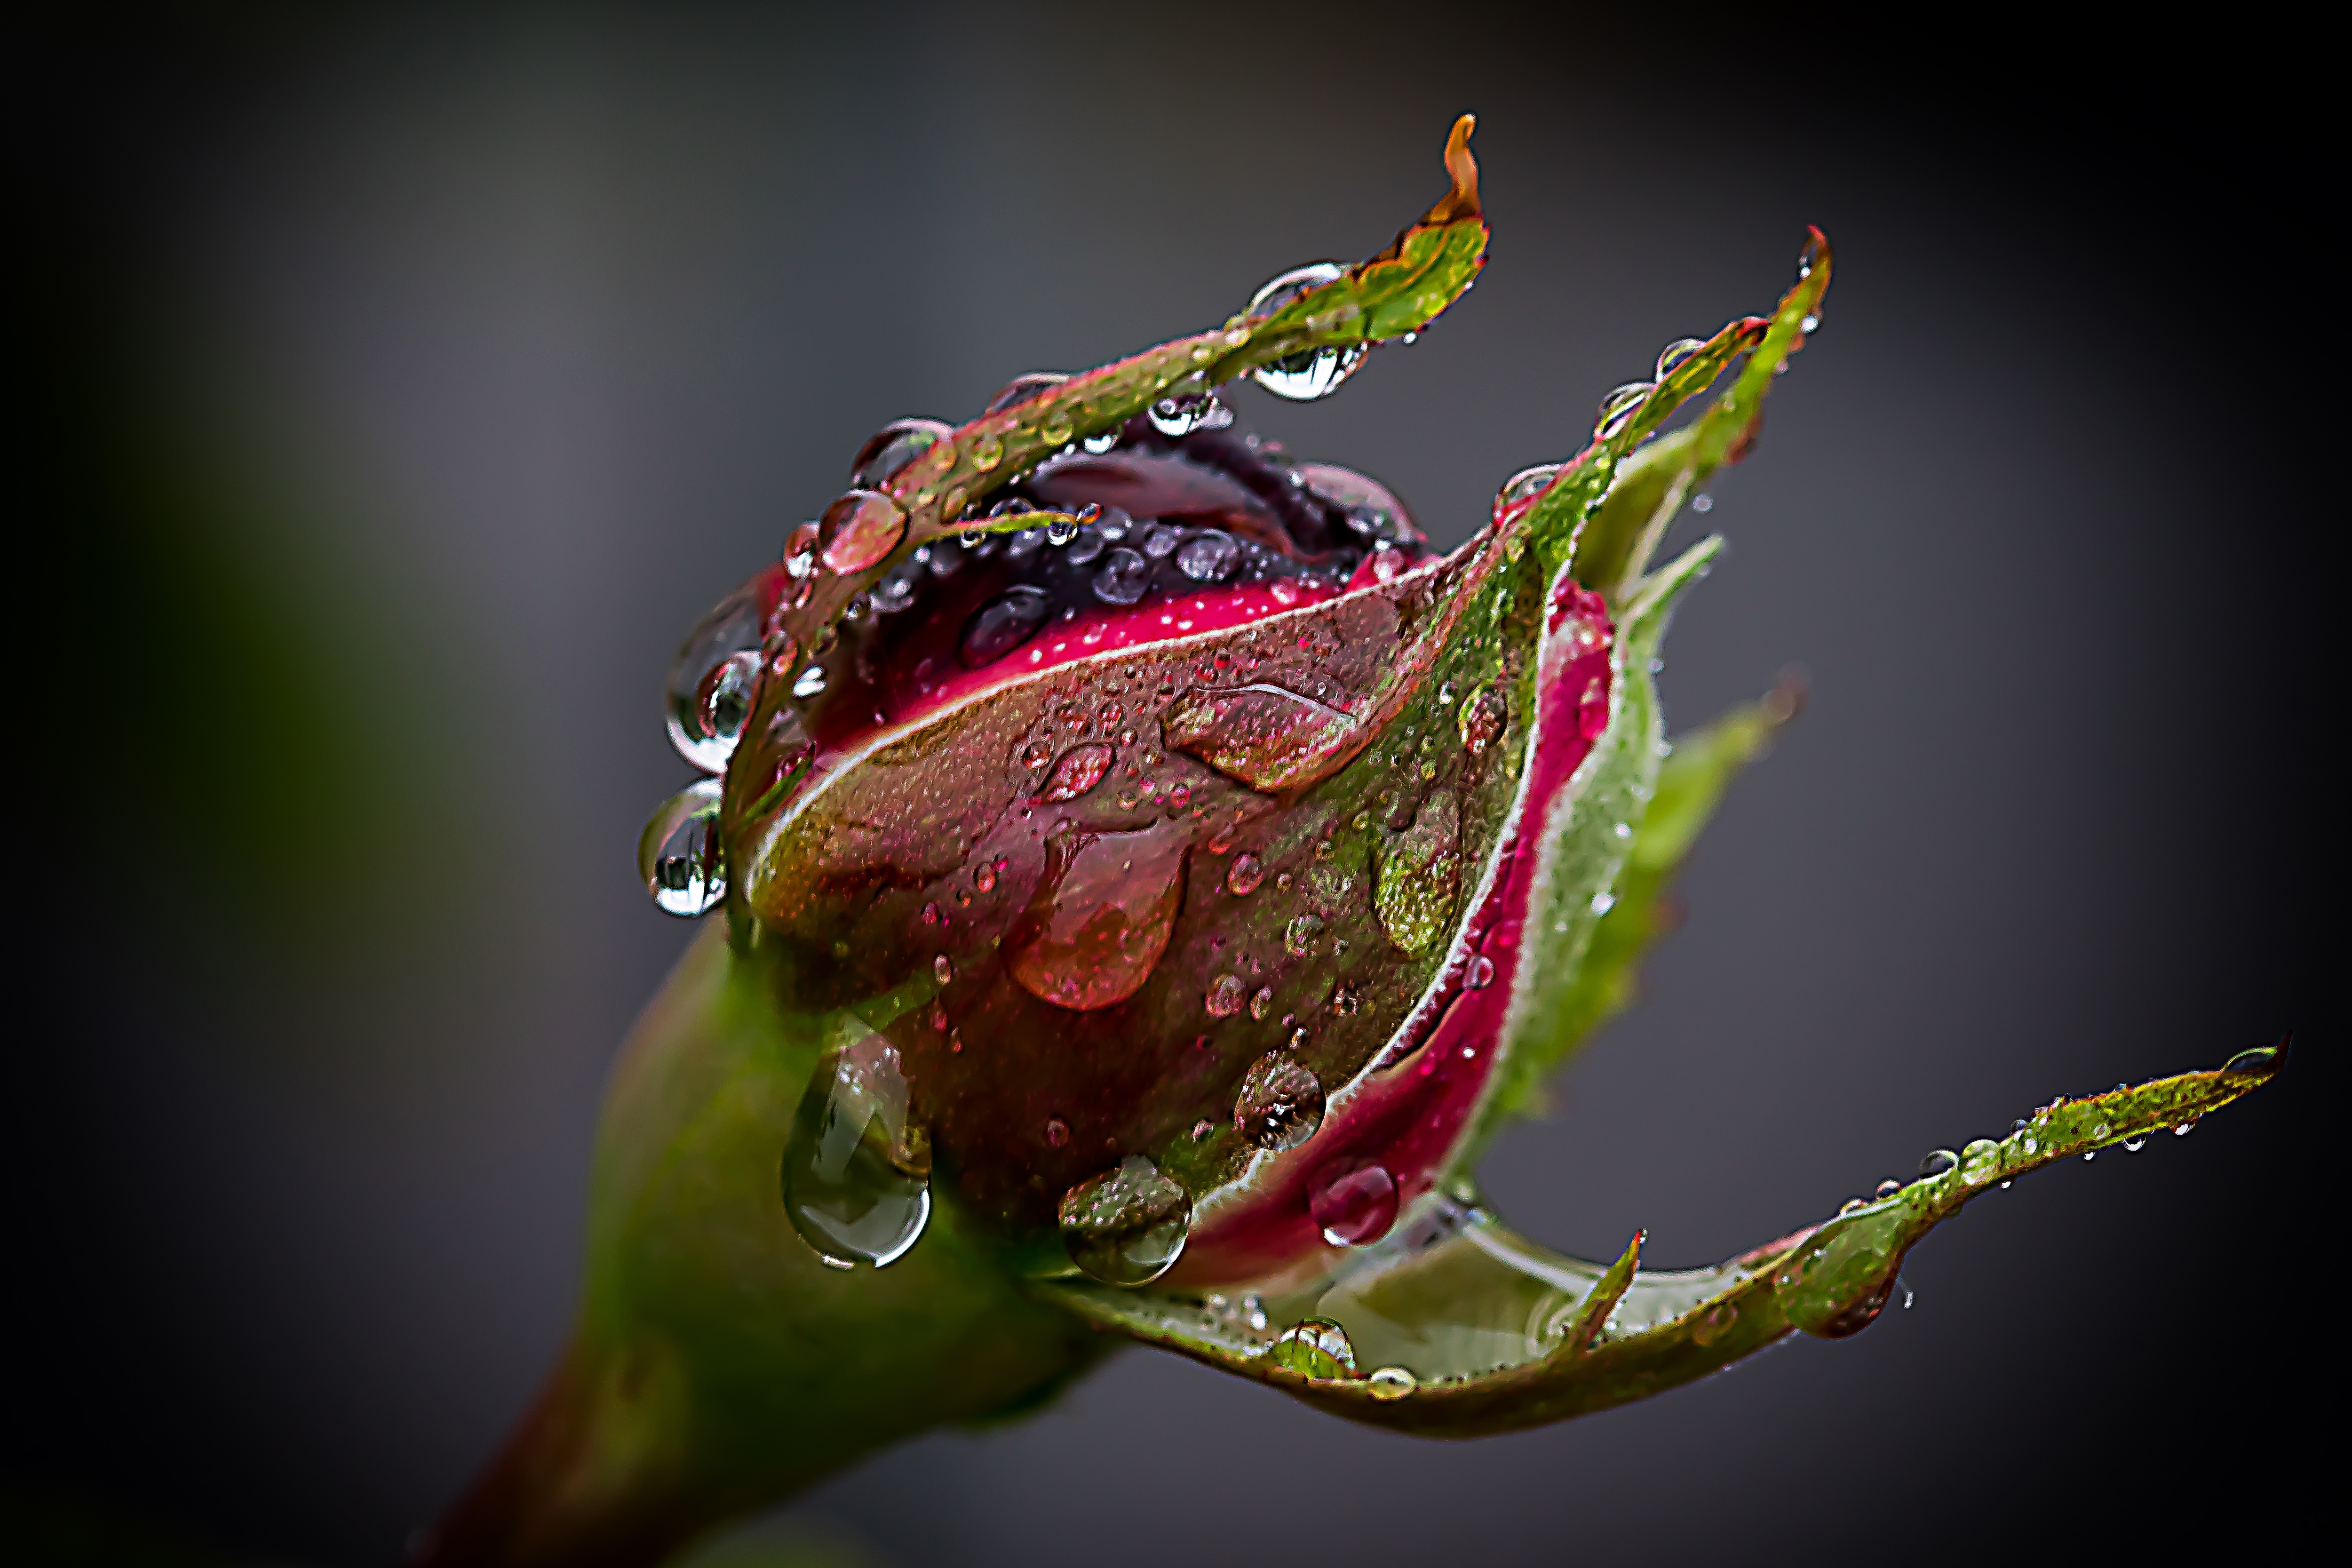
nature, branch, blossom, dew, plant, white, photography, rain, leaf, flower, petal, bloom, raindrop, wet, isolated, love, rose, green, red, color, romantic, garden, flora, drip, red rose, close up, bud, mood, frisch, drop of water, moisture, macro photography, flowering plant, plant stem